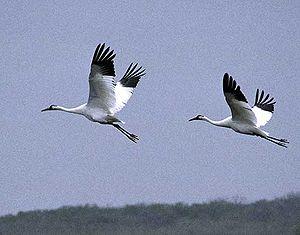
La Grue blanche est un grand oiseau, le plus grand de l'Amérique du Nord, appartenant à la famille des Gruidae.